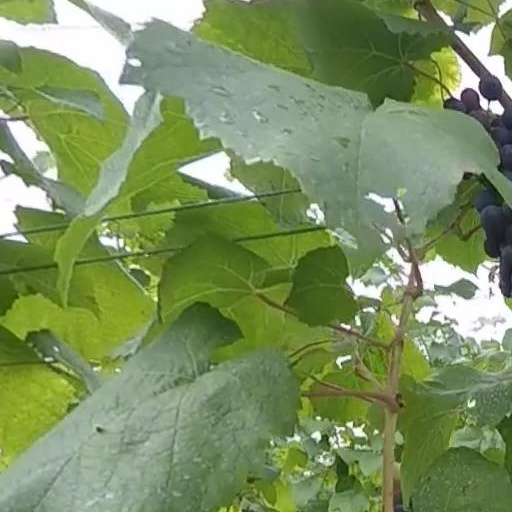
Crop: grape